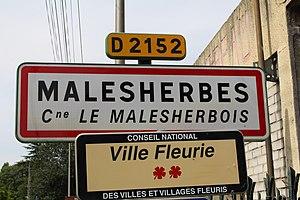
Panneau d'entrée dans Malesherbes, Le Malesherbois.
Malesherbes est une ancienne commune française située dans le département du Loiret en région Centre-Val de Loire, devenue le 1ᵉʳ janvier 2016 une commune déléguée au sein de la commune nouvelle du Malesherbois.